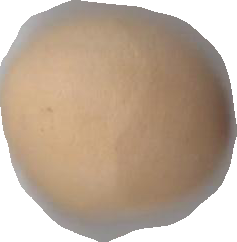
Variety: Grobogan